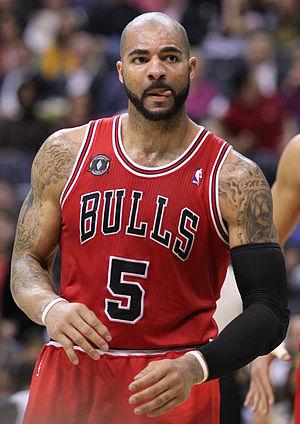
La saison 2014-2015 des Chicago Bulls est la 49ᵉ saison de la franchise en National Basketball Association et la 5ᵉ sous les ordres du coach Tom Thibodeau. À l'intersaison, les Bulls ont laissé partir Carlos Boozer et ont signé Pau Gasol. Chicago a obtenu sa première saison à 50 victoires depuis la saison 2011-2012 avec un bilan de de 50 victoires pour 32 défaites. Finissant troisième de leur conférence, les Bulls rencontrent les Bucks de Milwaukee au premier tour des playoffs 2015, s'imposant par 4-2. Cependant, la saison des Bulls prend fin après leur défaite 2-4 en demi-finale de conférence contre les Cavaliers de Cleveland.
Carlos Austin Boozer, Jr est un basketteur américain évoluant en NBA au poste d'ailier fort.
Cette page présente la liste des transferts et mouvements de personnels de la NBA durant la saison 2017-2018.